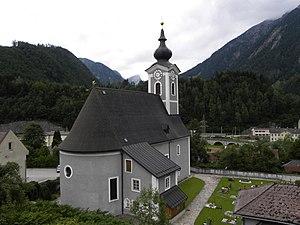
Landl est une commune autrichienne du district de Liezen en Styrie.